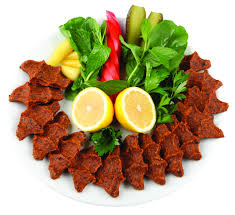
Yemek: cig_kofte